BARREL

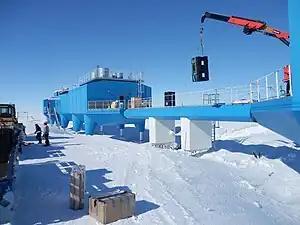
A crane lowers two BARREL balloon payloads onto the platform at Halley Research Station in Antarctica

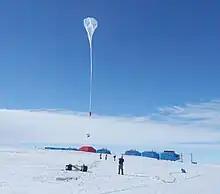
A balloon begins to rise over the brand new Halley VI Research Station, which had its grand opening in February 2013

Balloon Array for Radiation-belt Relativistic Electron Losses (BARREL, sometimes called Balloon Array for RBSP Relativistic Electron Losses) was a NASA mission operated out of Dartmouth College that worked with the Van Allen Probes mission (formerly known as the Radiation Belt Storm Probes, or RBSP, mission). The BARREL project launched a series of high-altitude balloons during four science campaigns: January–February 2013 in Antarctica, December 2013–February 2014 in Antarctica, August 2015 in Sweden, and August 2016 in Sweden. Unlike the football-field-sized balloons typically launched at the Poles, these were each just in diameter.